The Naked Communist

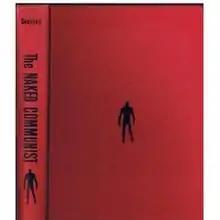

The Naked Communist is a 1958 anti-communist book by W. Cleon Skousen, a former FBI employee. The book has been reprinted several times and it has sold almost two million copies as of 2017.